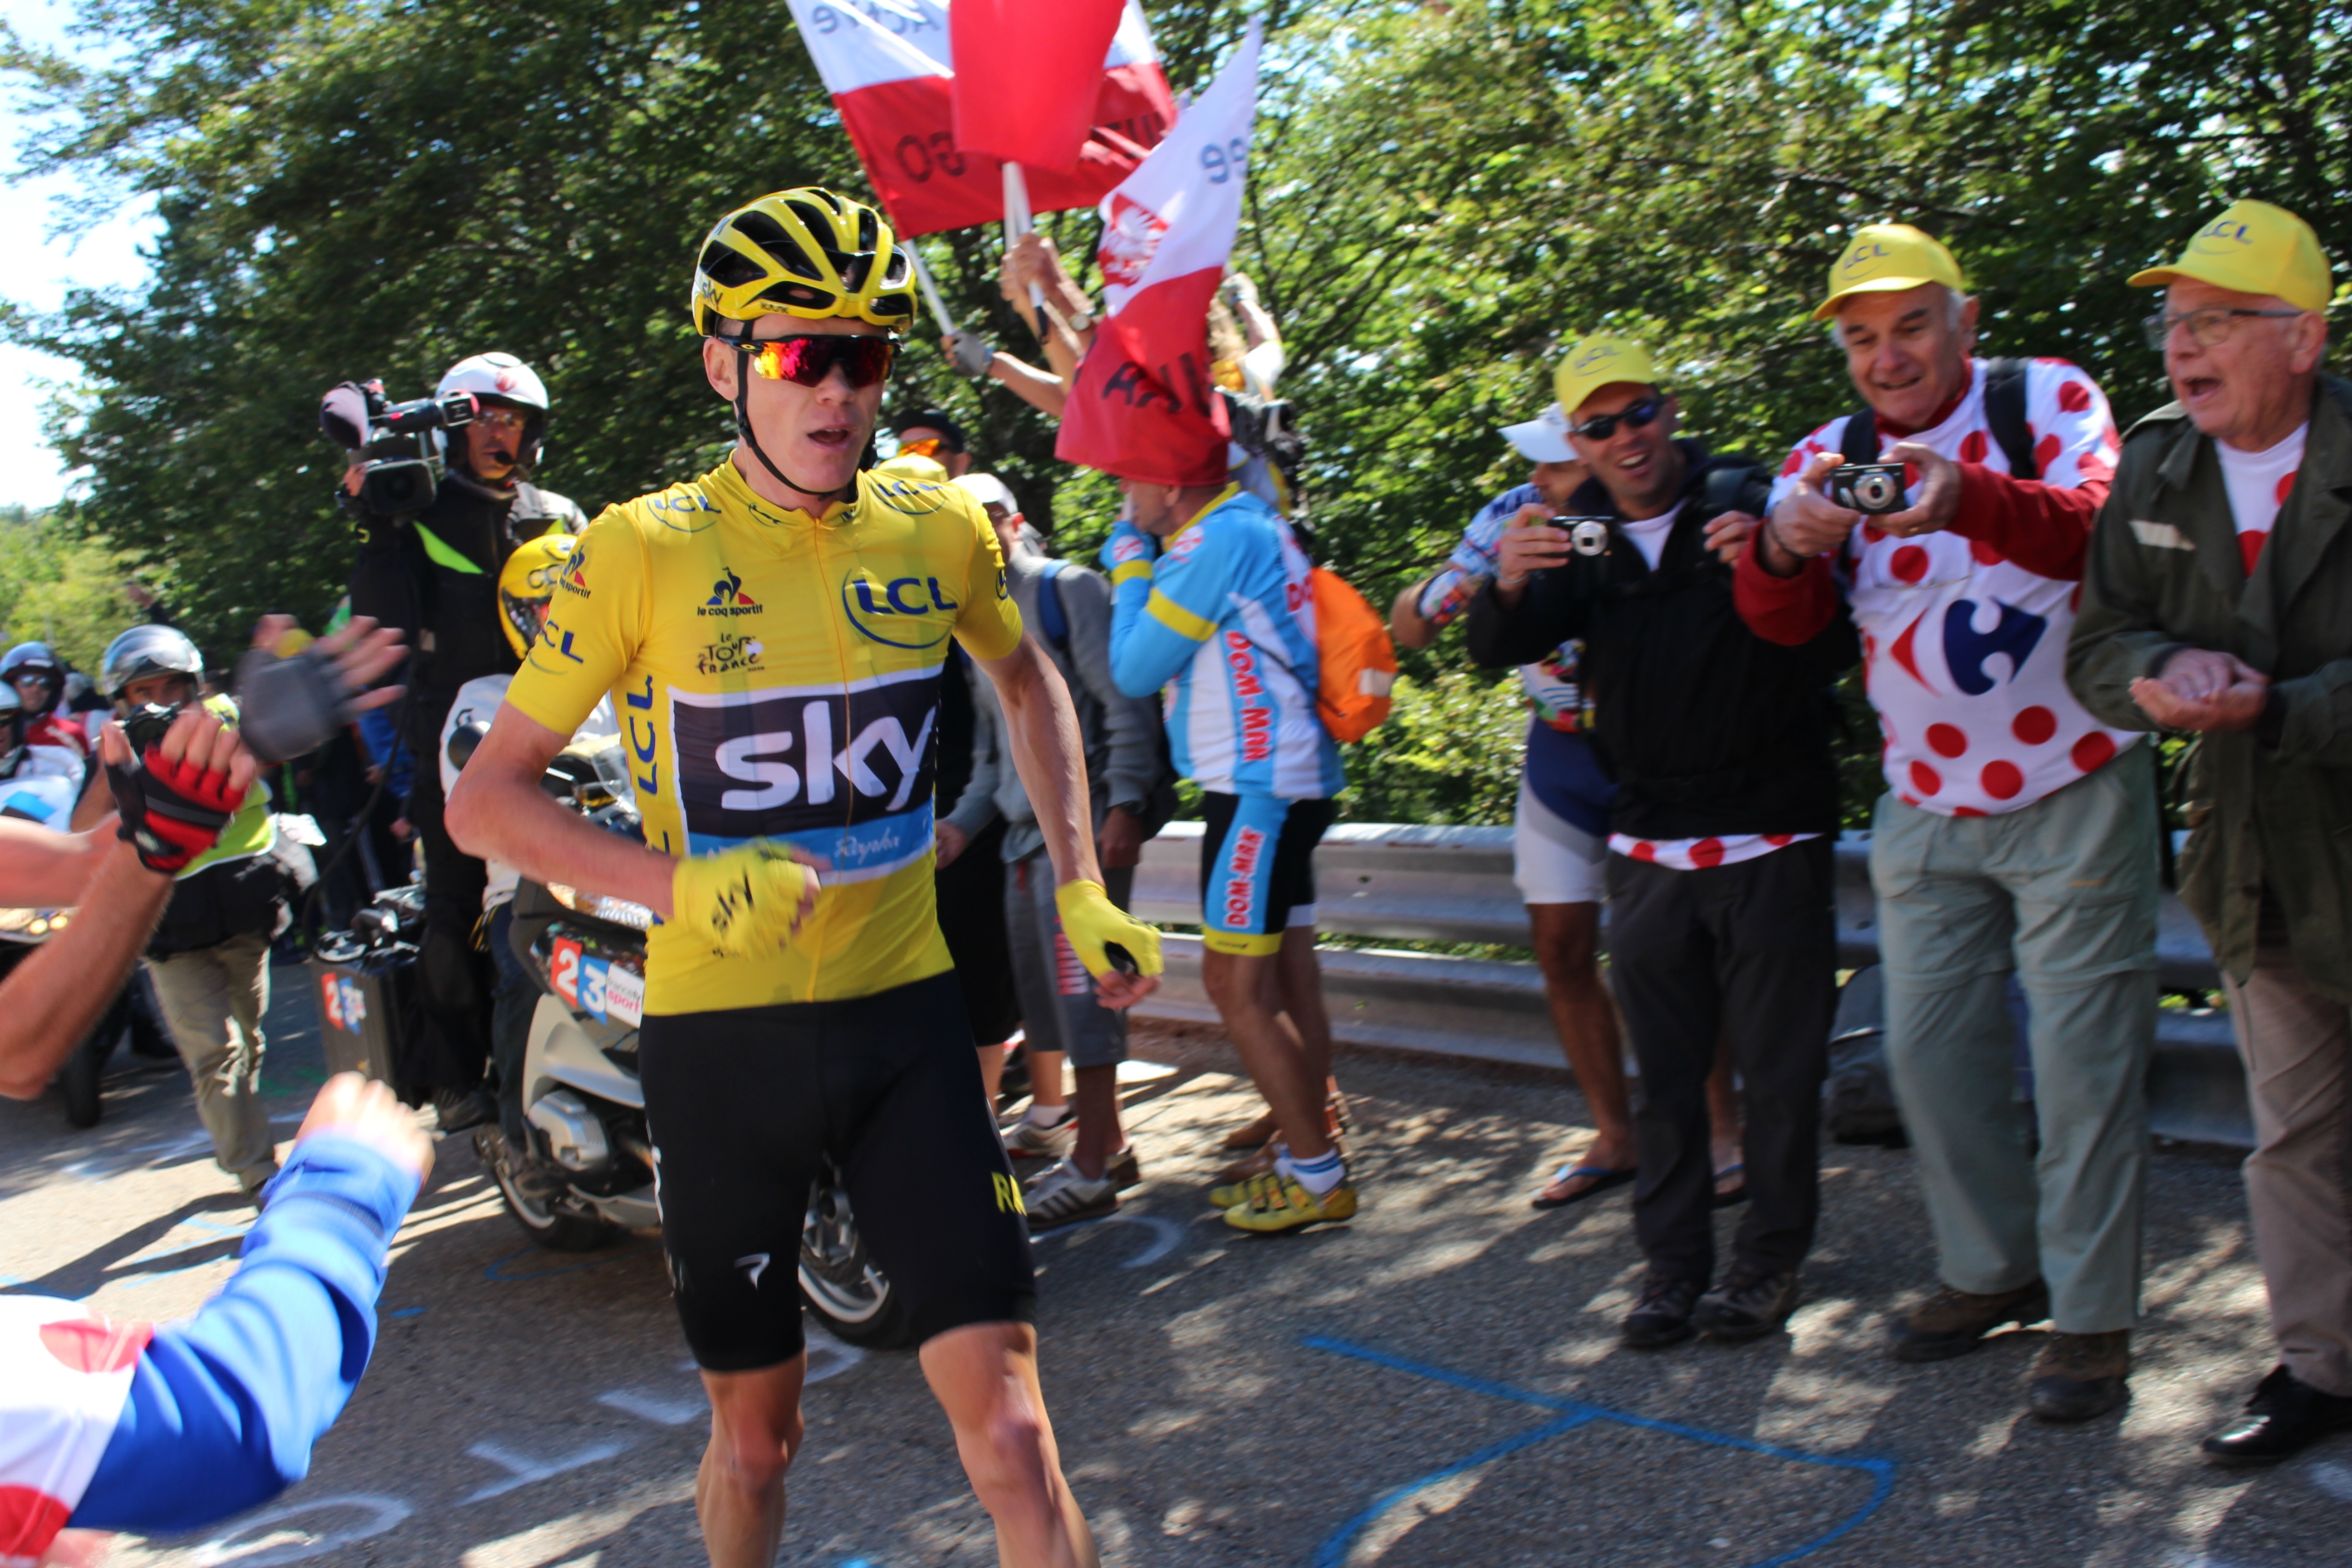
person, sport, running, recreation, 2016, race, competition, marathon, tour de france, sports, british, endurance, athletics, cyclists, finish, physical exercise, ventoux, chris froome, outdoor recreation, human action, endurance sports, duathlon, long distance running, half marathon